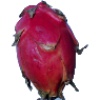
Label: Pitahaya Red 1